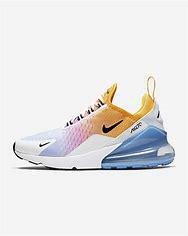
Brand: Nike
Model: Air Max 270